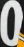
Number: 0